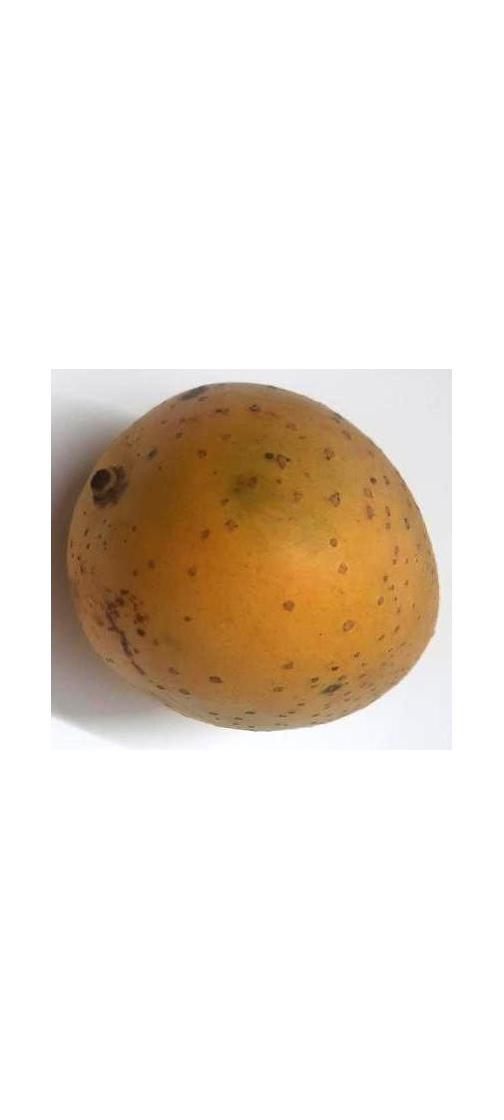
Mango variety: Gourmoti